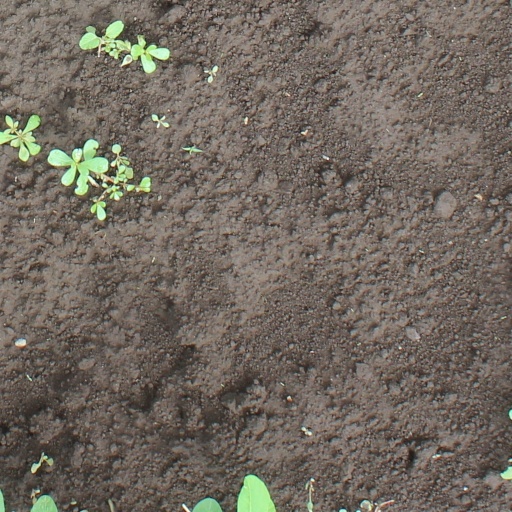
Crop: soybean